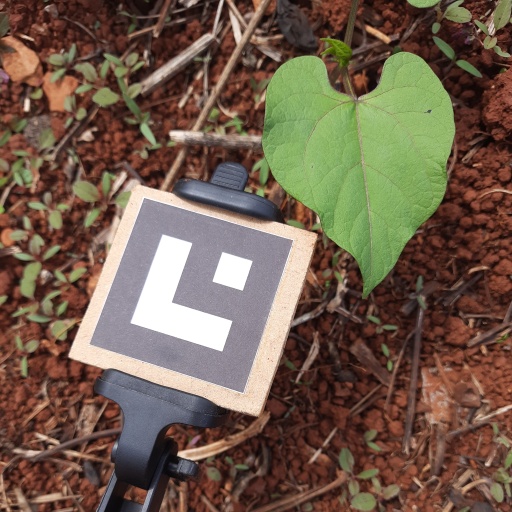
Observations: wavy surface, no eating holes, under cloudy sky